Pontic Greeks

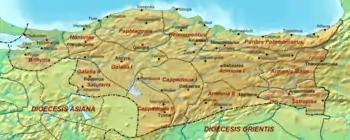
Roman Diocese of Pontus, 400 AD

This region was organized circa 281 BC as a kingdom by Mithridates I of Pontus, whose ancestry line dated back to Ariobarzanes I, a Persian ruler of the Greek town of Cius. The most prominent descendant of Mithridates I was Mithridates VI Eupator, who between 90 and 65 BC fought the Mithridatic Wars, three bitter wars against the Roman Republic, before eventually being defeated. Mithridates VI the Great, as he was left in memory, claiming to be the protector of the Greek world against the barbarian Romans, expanded his kingdom to Bithynia, Crimea and Propontis (in present-day Ukraine and Turkey) before his downfall after the Third Mithridatic War.